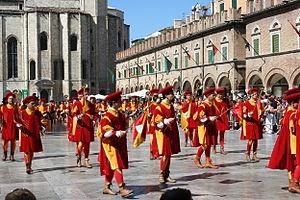
Les Marches sont une région d'Italie centrale dont le siège se situe dans la Ville portuaire d'Ancône, et qui compte 1,528 210 millions d'habitants sur 9 401,38 km² au 30 avril 2018.